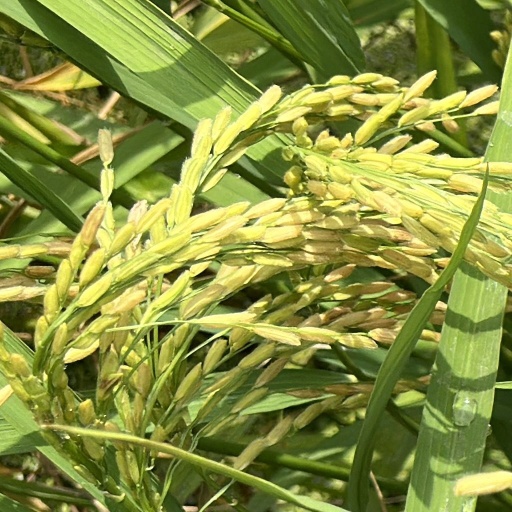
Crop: rice